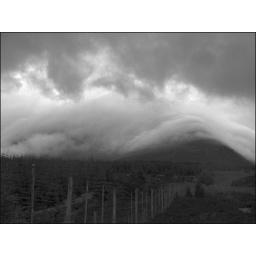
The cloud was moving pretty fast over the contours of the hill at this point.